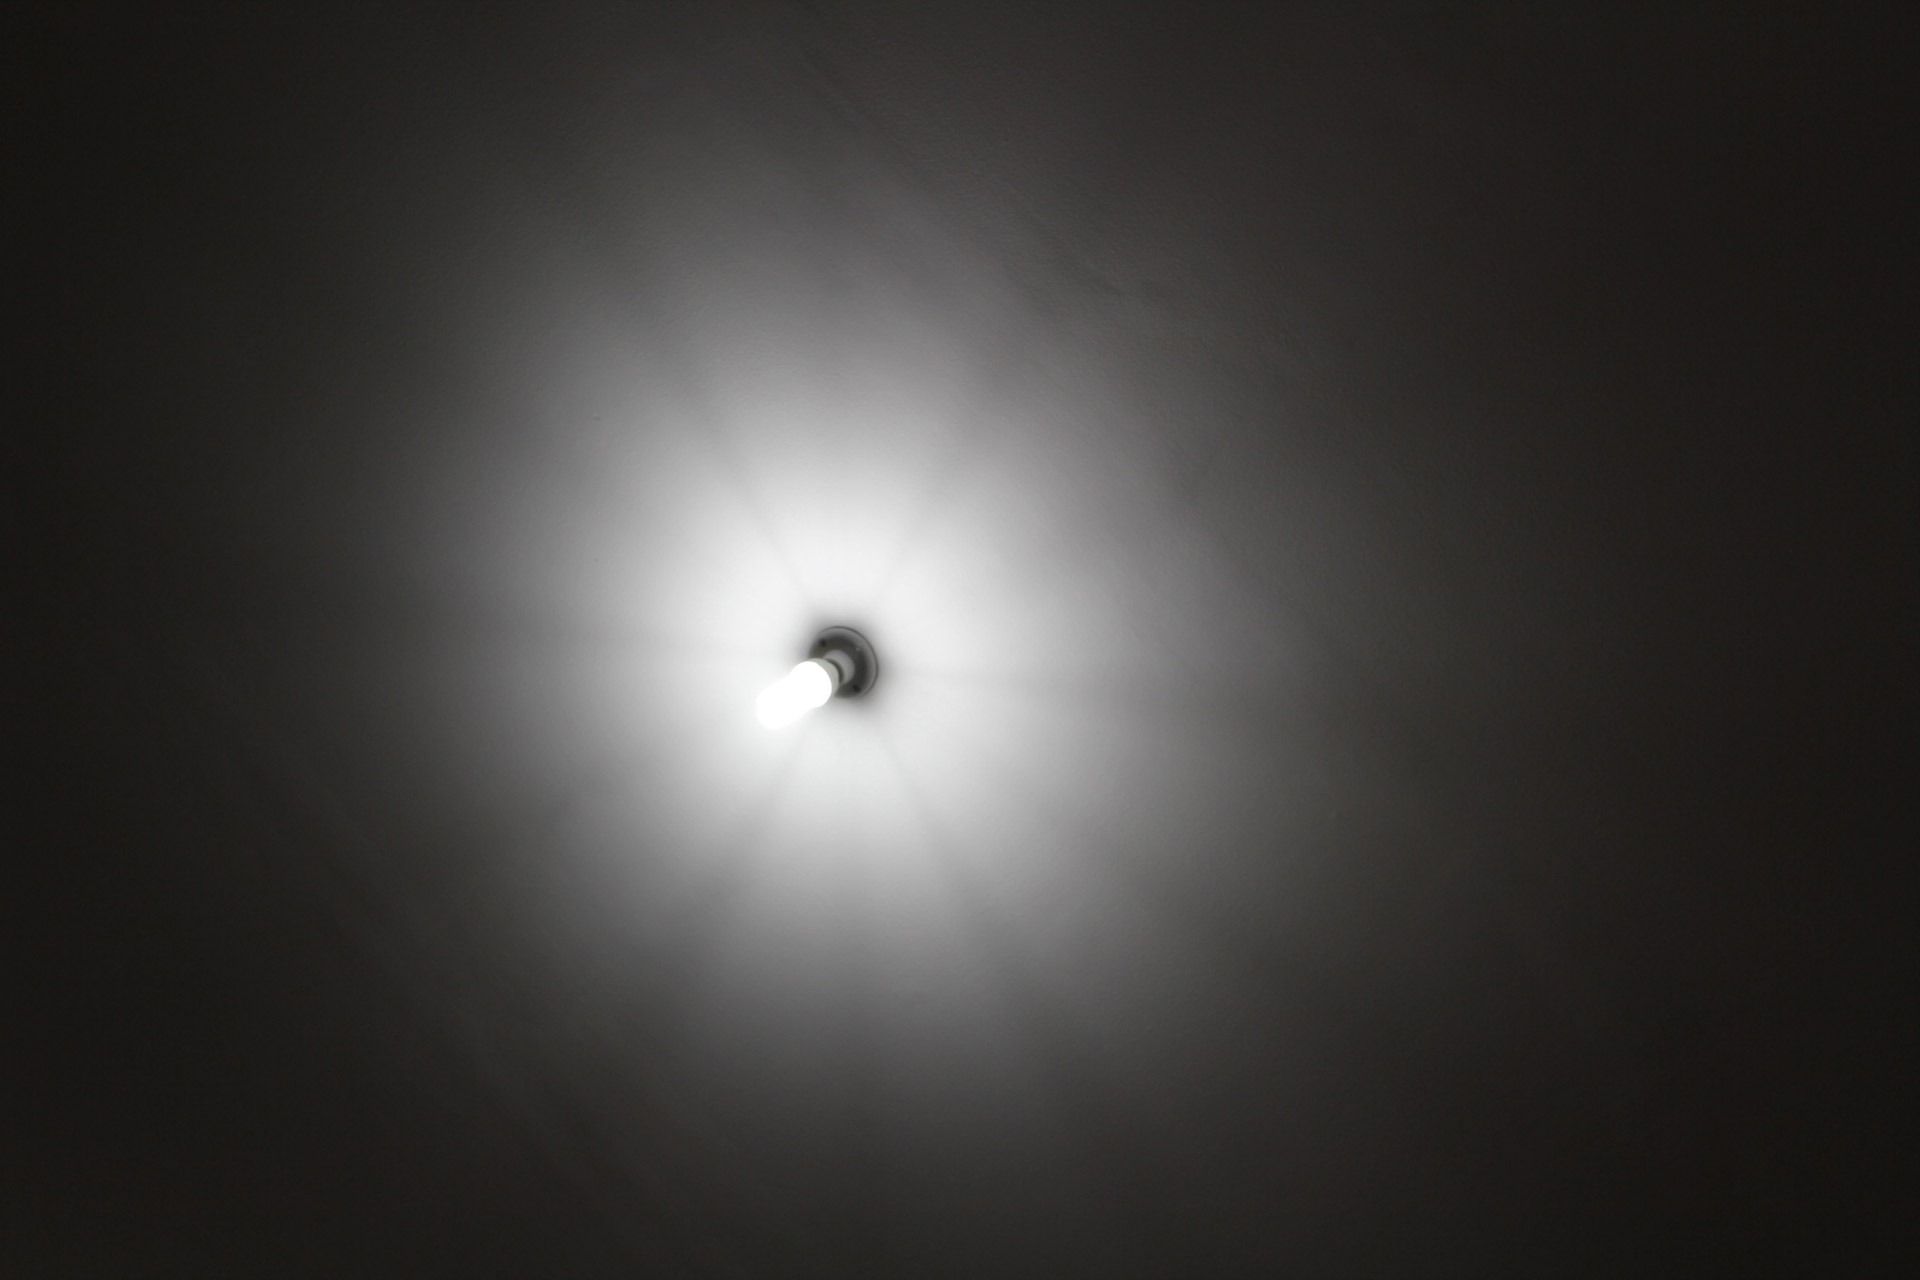
light, black and white, atmosphere, bulb, darkness, lamp, electricity, monochrome, light bulb, moon, lightbulb, circle, energy, illuminated, fluorescent, lens flare, power, illuminate, electric, cfl, astronomical object, monochrome photography